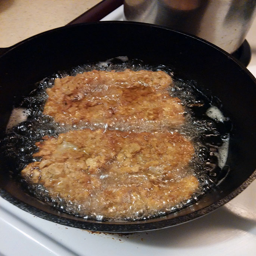
food in the skillet - the surprised gourmet